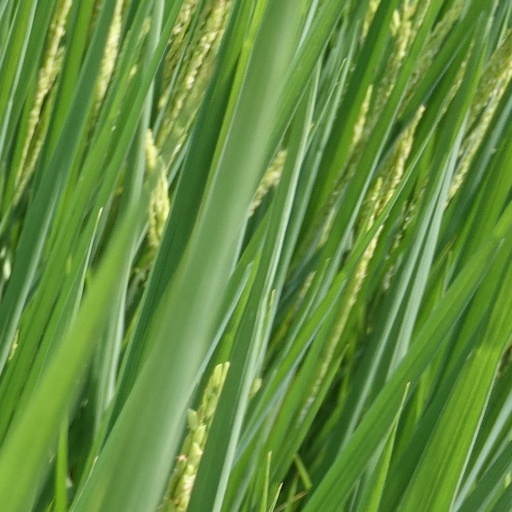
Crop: rice